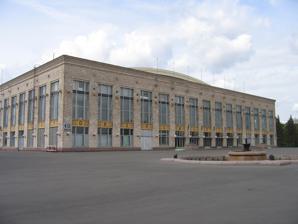
Building: Luzhniki Palace of Sports
Country: Russia
Year built: 1956
Sporting arena in Moscow Luzhniki Palace of Sports Arena in 2007 Former names Palace of Sports of the Central Lenin Stadium (1956–1992) Location Khamovniki District , Moscow , Russia Coordinates 55°43′21″N 37°32′51″E / 55.722440°N 37.547525°E / 55.722440; 37.547525 Public transit Sportivnaya Luzhniki Capacity 11,500 (formerly 13,700) Construction Opened 1956 ; 69 years ago ( 1956 ) Renovated 2002 Demolished 20 December 2023 ( 2023-12-20 ) Rebuilt 2024 2026 Tenants HC Dynamo Moscow (until 2000) Website www .luzhniki .ru Luzhniki Palace of Sports , formerly the Palace of Sports of the Central Lenin Stadium , was a sports arena in Moscow , Russia, a part of the Luzhniki Olympic Complex . Built in 1956, it originally had a spectator capacity of 13,700. It was rebuilt in 2002, and eventually demolished in 2023, with plans to construct a replacement arena on the site. The arena was the host site of the world and European championships in ice hockey , gymnastics , volleyball , basketball , boxing , skateboarding and other sports. It hosted several games during the 1972 Summit Series tournament between the Soviet Union and Canada and was a venue for gymnastics and judo events at the 1980 Summer Olympics . It was primarily used for ice hockey as the home arena for HC Dynamo Moscow until the year 2000, when the club moved to Luzhniki Small Sports Arena . In 2002, the arena experienced a major reconstruction and the seating capacity was lowered to 11,500. The arena subsequently hosted the 2005 World Figure Skating Championships . Demolition of the arena began in December 2023. Notable sporting events 1956, 1959, 1963, 1967, 1971, and 1979 Spartakiad of the Peoples of the USSR EuroBasket 1965 1957 , 1973 , 1979 , and 1986 Ice Hockey World Championships 1959 FIBA World Championship for Women 1986 Goodwill Games 1962 men's and women's Volleyball World Championships Games 5–8 of the 1972 Canada-USSR ice hockey Summit Series Games 5–8 of the 1974 series against Canada 2001 UEFA Futsal Championship 2005 World Figure Skating Championships Notable concerts Big Country – 1988 Rising Force – 1989 Cannibal Corpse – 1993 Scorpions – 1997 Scooter – 2000 Rammstein – 2001 Judas Priest - 2005 Kraftwerk – 2004 Depeche Mode & The Bravery – 2006 Muse – 2007 Dream Theater , Nightwish – 2009 Smokie – 2011 See also Luzhniki Olympic Complex References